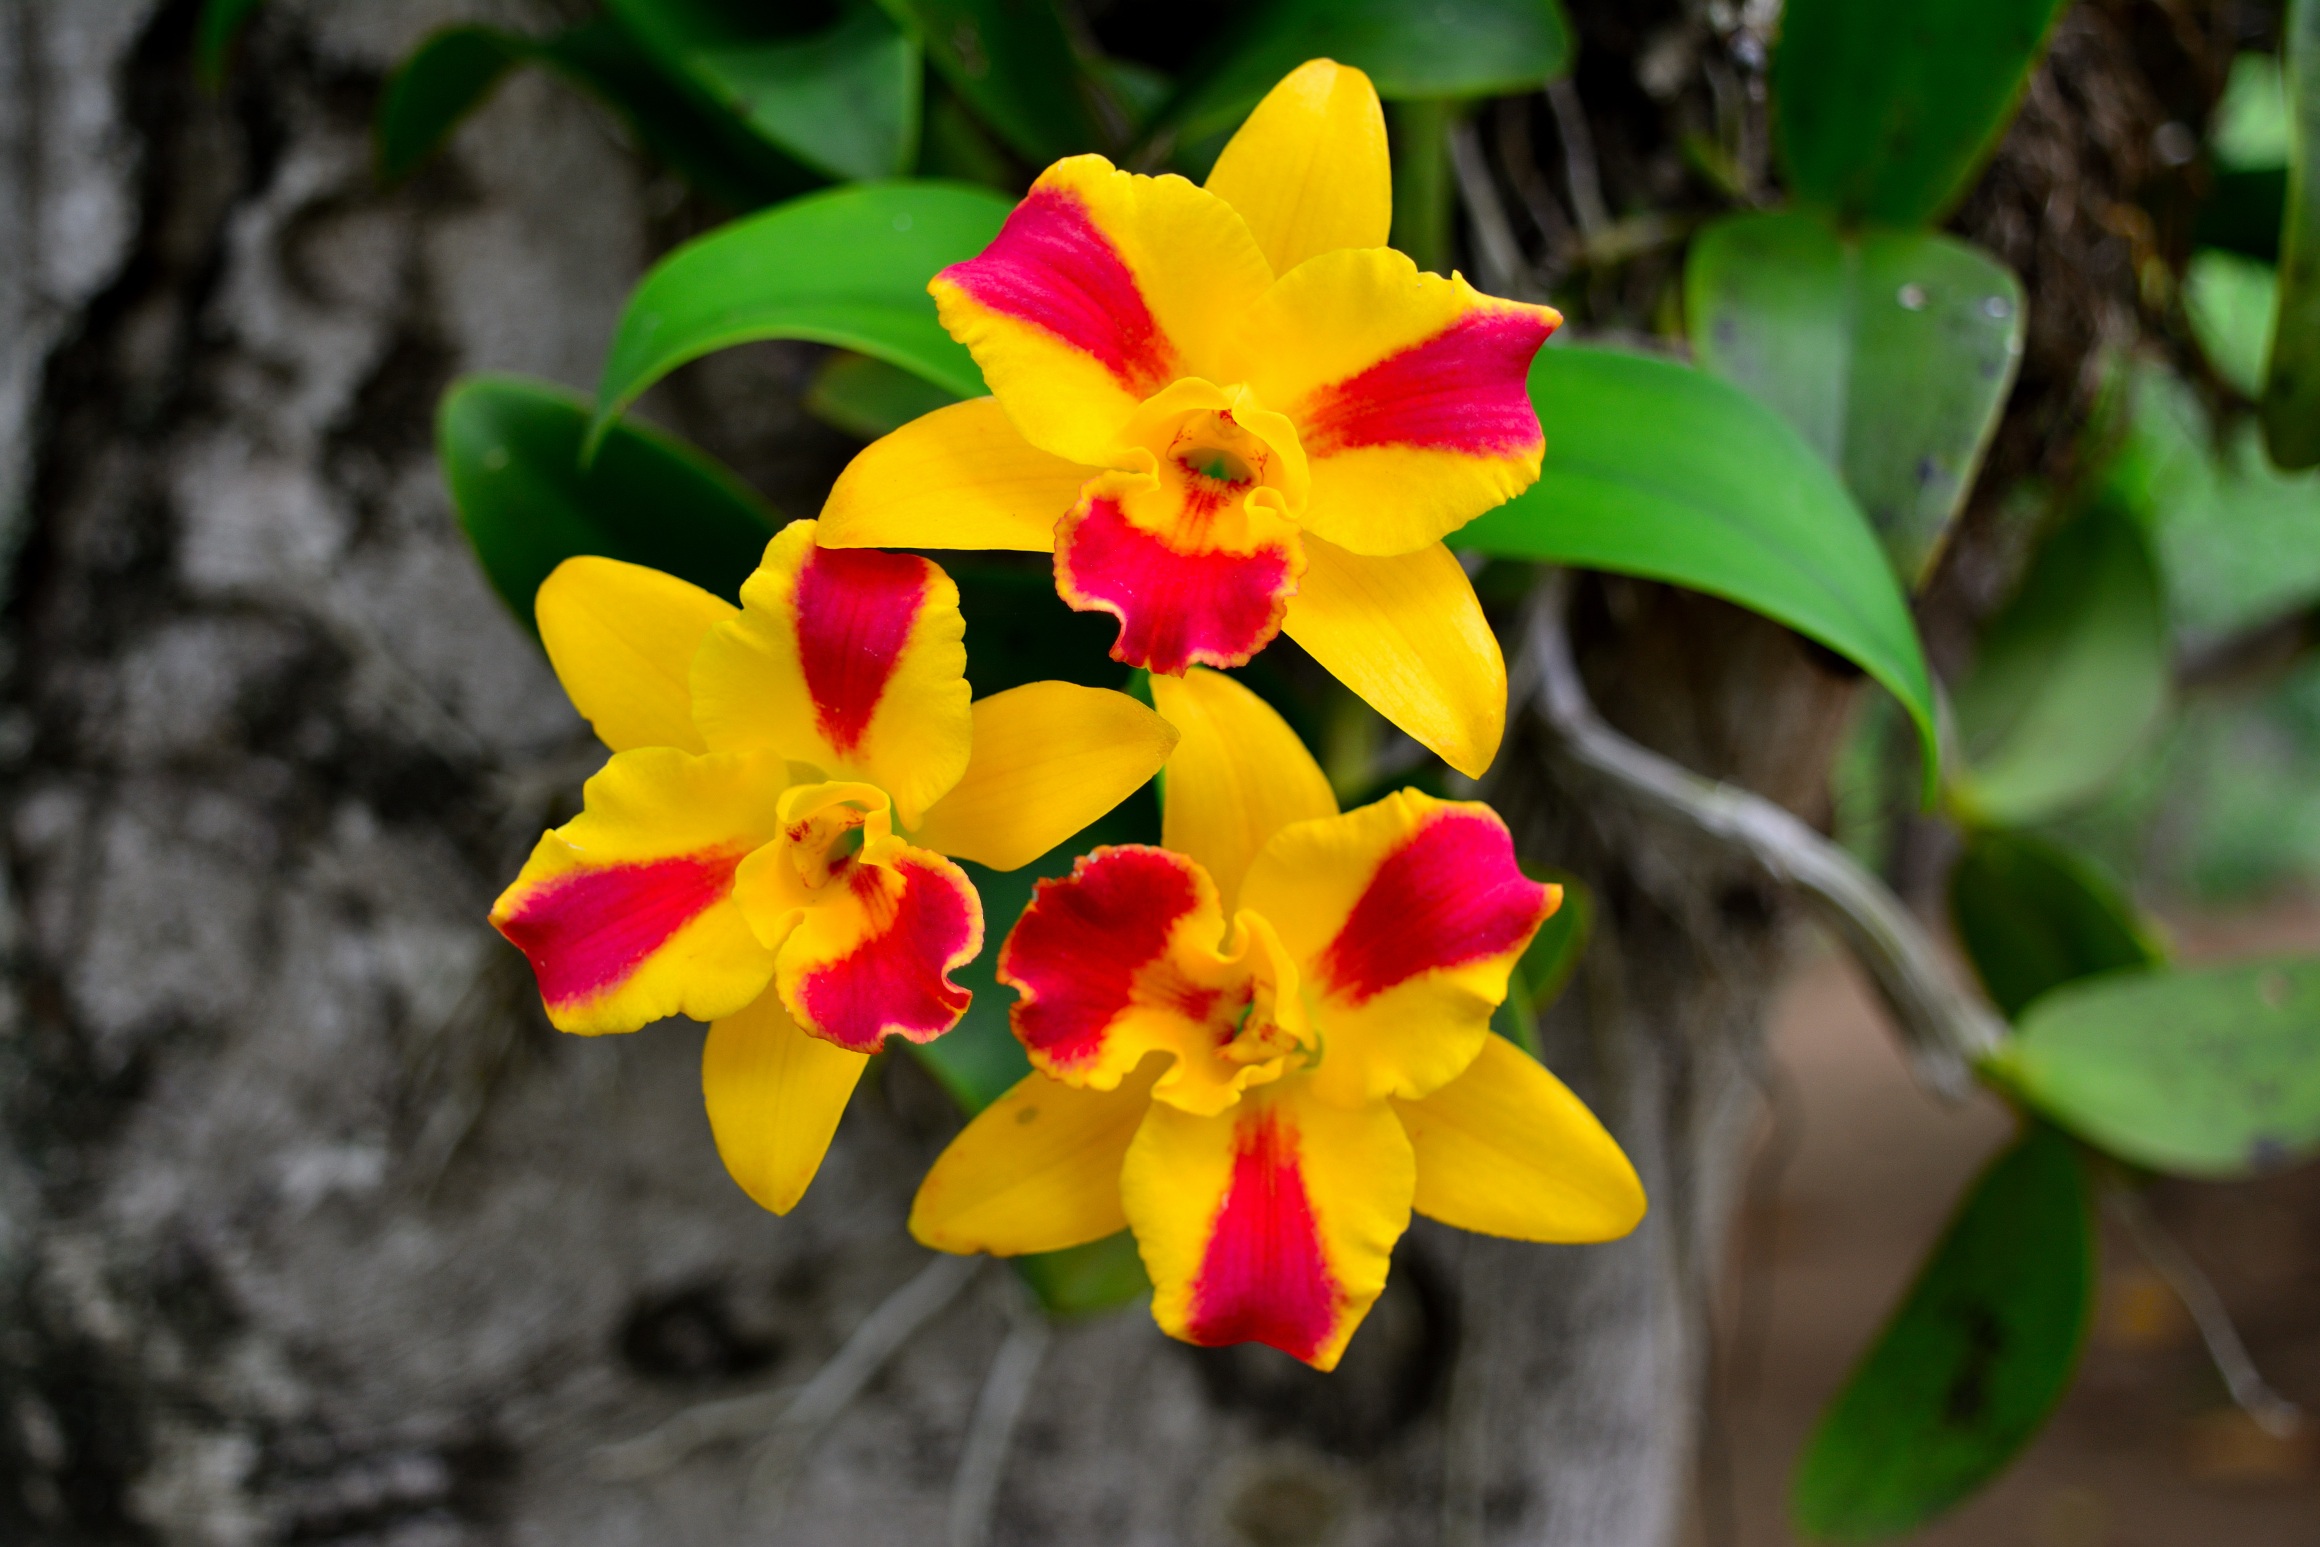
nature, plant, flower, petal, red, botany, colorful, yellow, flora, orchid, wildflower, flowers, orchids, yellow flowers, macro photography, flowering plant, fresh flowers, wood decor, flowers are yellow red, cattleya, dendrobium, land plant